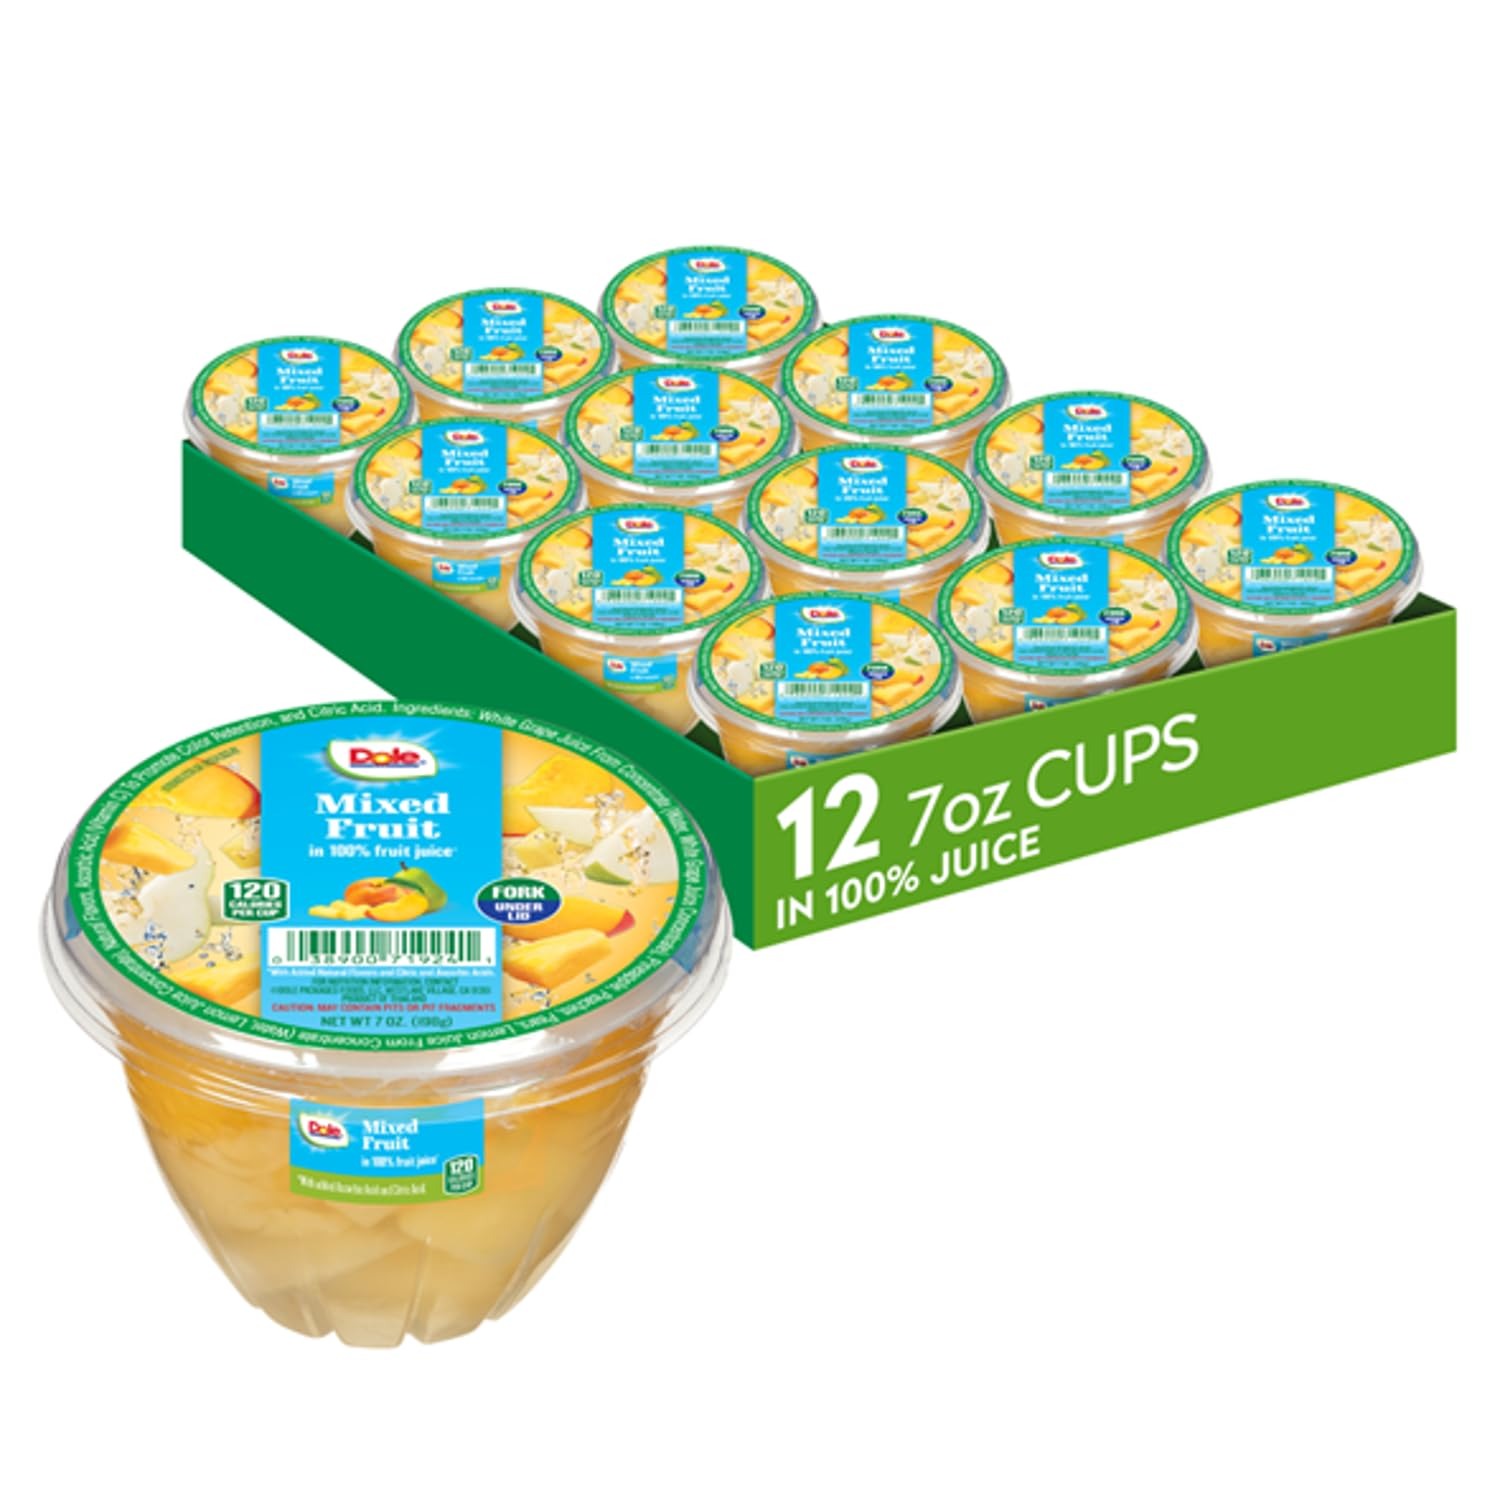
Item Name: Dole Fruit Bowls Mixed Fruit in 100% Juice Snacks, 7oz 12 Total Cups, Gluten & Dairy Free, Bulk Lunch Snacks for Kids & Adults
Bullet Point 1: MIX IT UP: DOLE Mixed Fruit in 100% Fruit Juice* doesn't use syrup or artificial sweeteners. DOLE FRUIT BOWLS are made with with the best fruit nature has to offer. With so many varieties it's easy to get sunshine in every bowl.
Bullet Point 2: NATURALLY GLUTEN FREE: DOLE Mixed Fruit in 100% Fruit Juice* is a rich source of Vitamin C, has no added sugar , and is made from all natural fruit and non-GMO ingredients. It's naturally gluten free and makes a great snack!
Bullet Point 3: DELICIOUS MIXED FRUIT: With Dole's shelf-stable products, you can have the delicious taste of refreshing mixed fruit anywhere, anytime. Try Dole's fruit in a cup, in a jar, cut fruit in gel, or fruit juice.
Bullet Point 4: DOLE SNACKS AND JUICES: From packaged shelf stable fruit, to dried fruit, fruit juices, and frozen fruit, Dole is a world leader in growing, sourcing, distributing, and marketing packaged fruit and snacks to brighten your day.
Bullet Point 5: REFRESHING FLAVOR: Try the refreshing bright flavor of Dole's packed fruit, fruit juice, and other pantry staples in all your favorite recipes!
Bullet Point 6: *with natural flavors and other ingredients Not a low-calorie food. See nutrition facts for sugar and calorie content
Value: 12.0
Unit: Count

Price: 27.96